The Case of the Stuttering Pig

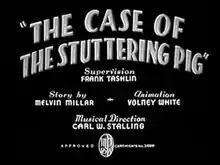

The Case of the Stuttering Pig is a 1937 Warner Bros. "Looney Tunes" animated cartoon directed by Frank Tashlin. The short was released on October 30, 1937, and stars Porky Pig and Petunia Pig.